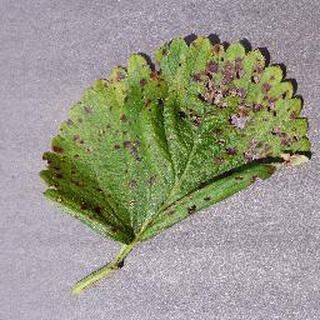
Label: strawberry_leaf_scorch